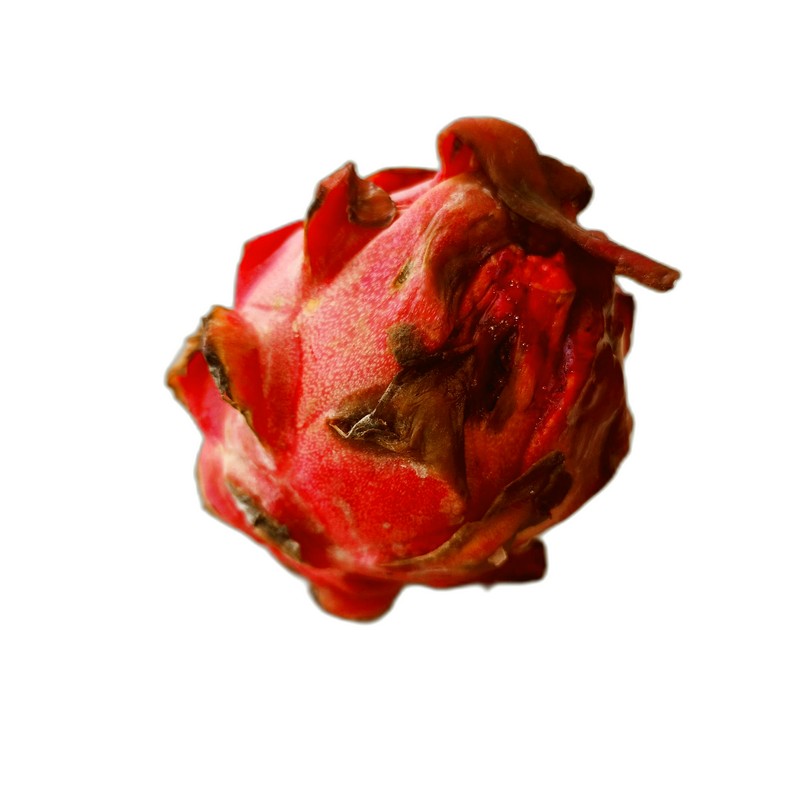
Label: Defect Dragon Fruit